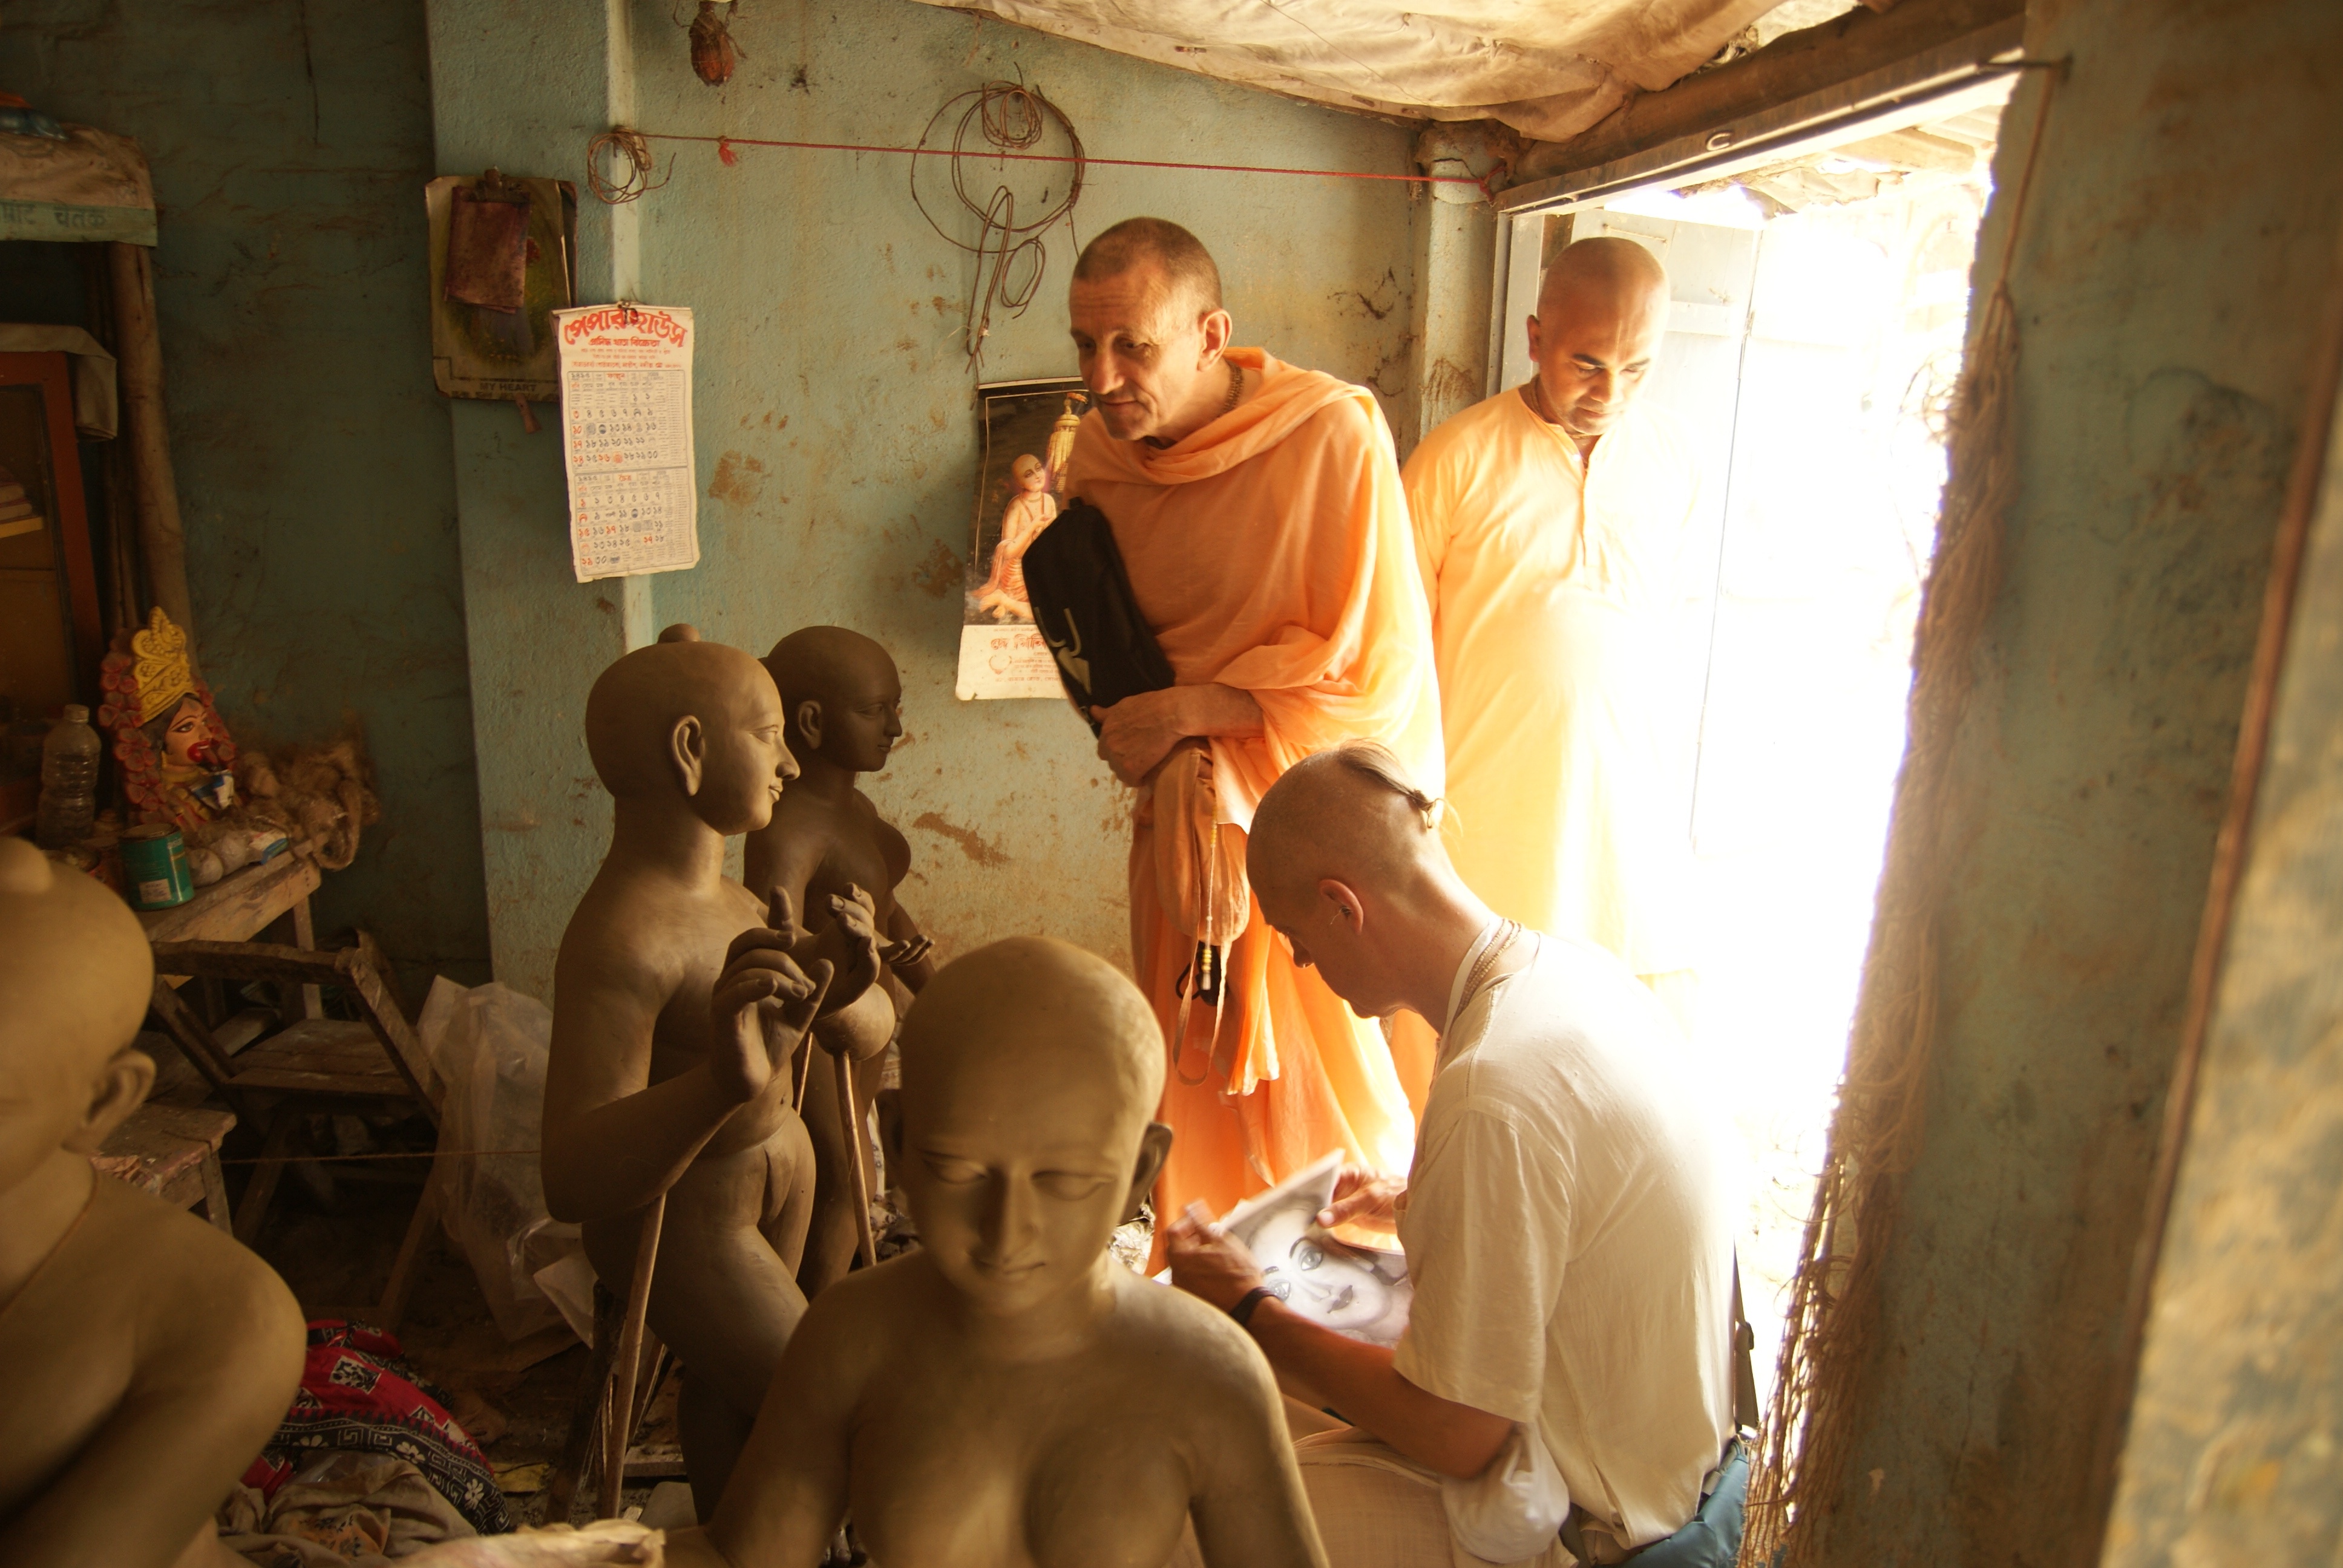
man, person, people, male, temple, photograph, image, ancient history